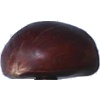
Label: chestnut